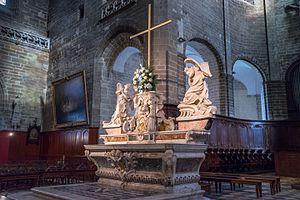
Vannes - Cathédrale Saint-Pierre - Autel
La cathédrale Saint-Pierre de Vannes est une cathédrale catholique romaine située à Vannes, dans le département du Morbihan, en France. Siège du diocèse de Vannes, elle porte aussi le titre de basilique mineure.